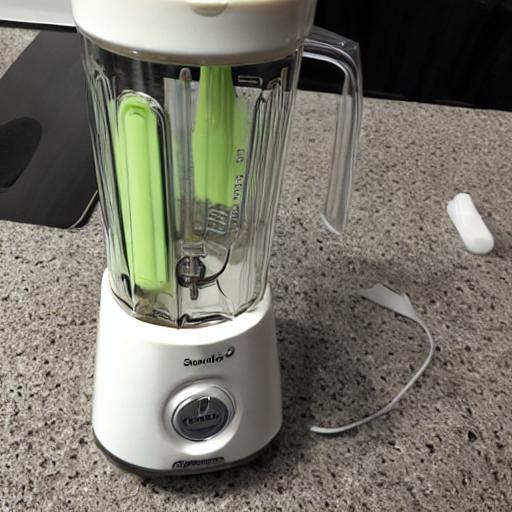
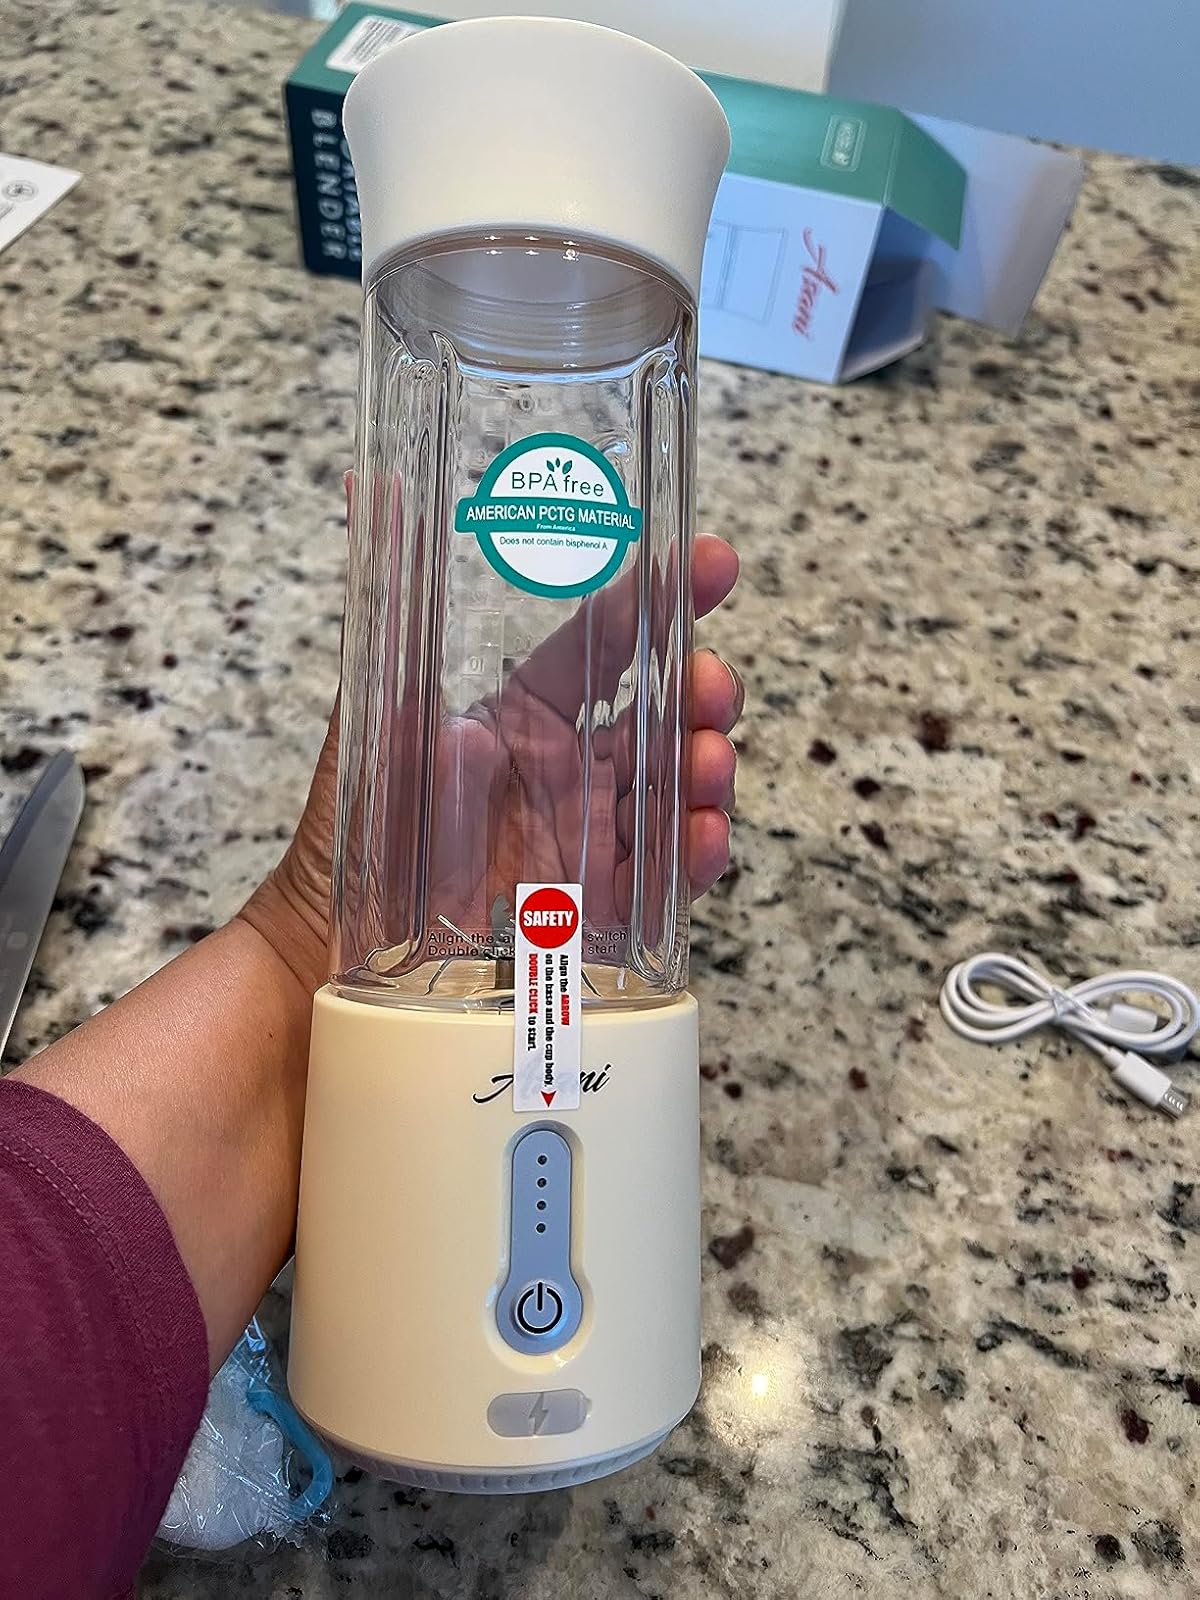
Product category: items_blender
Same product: no